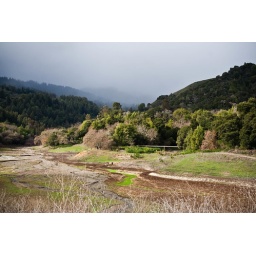
On my way over the hill to Tracy's house on December 21st. The light was quite beautiful that morning.